Altbrandsleben

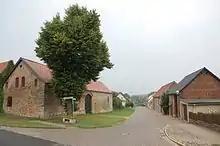

Altbrandsleben is a village and a former municipality in the Börde district in Saxony-Anhalt, Germany. Since 1 July 2009, it is part of the town Oschersleben.